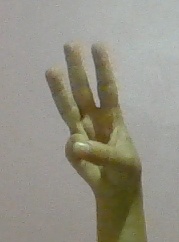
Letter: thaa